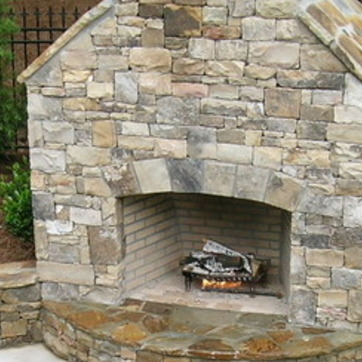
Material: stone